Pressure system

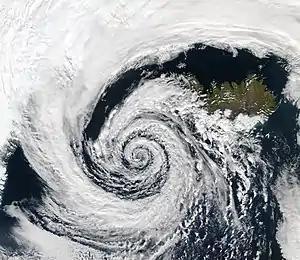
An extratropical cyclone swirls off the southwestern coast of Iceland.

A low-pressure area is a region where the atmospheric pressure at sea level is below that of surrounding locations. Low-pressure systems form under areas of wind divergence that occur in the upper levels of the troposphere. The formation process of a low-pressure area is known as cyclogenesis. Within the field of atmospheric dynamics, areas of wind divergence aloft occur in two areas: